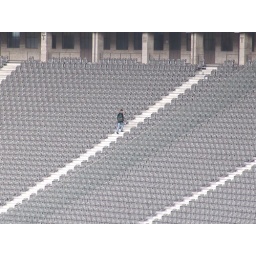
A young visitor standing amidst the seats in Berlin Olympic stadium being renovated for 2006 football world cup